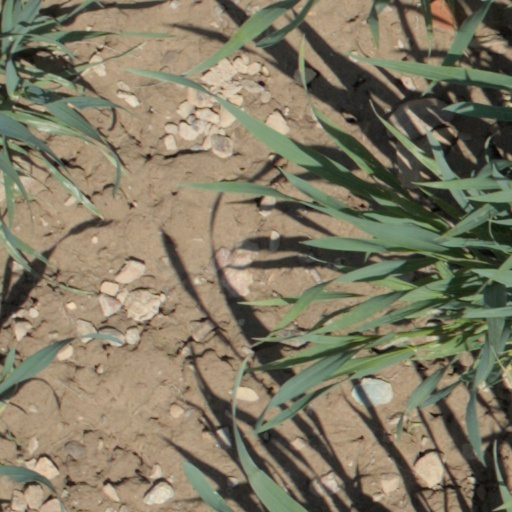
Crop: wheat